ABNKKBSNPLAko?!

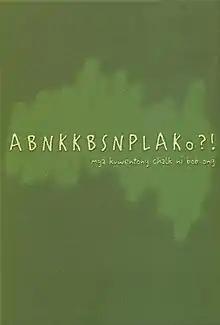
First edition

ABNKKBSNPLAko?! is a 2001 autobiography by Filipino author Bob Ong — his first and most popular work. The title is meant to be read phonetically as ""Aba, nakakabasa na pala ako?!"", which can be roughly translated as ""Wow, I can actually read now?!"" The novel details what are supposedly the childhood memories of the author, from his earliest days as a student until his first few years at work.